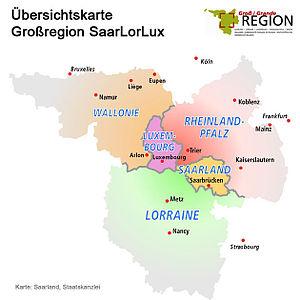
La Grande Région est un groupement européen de coopération territoriale regroupant des divisions territoriales allemandes, belges, et françaises et centré sur le Luxembourg. Il s'agit du premier GECT mis en place afin de devenir l'autorité de gestion unique pour un programme européen.